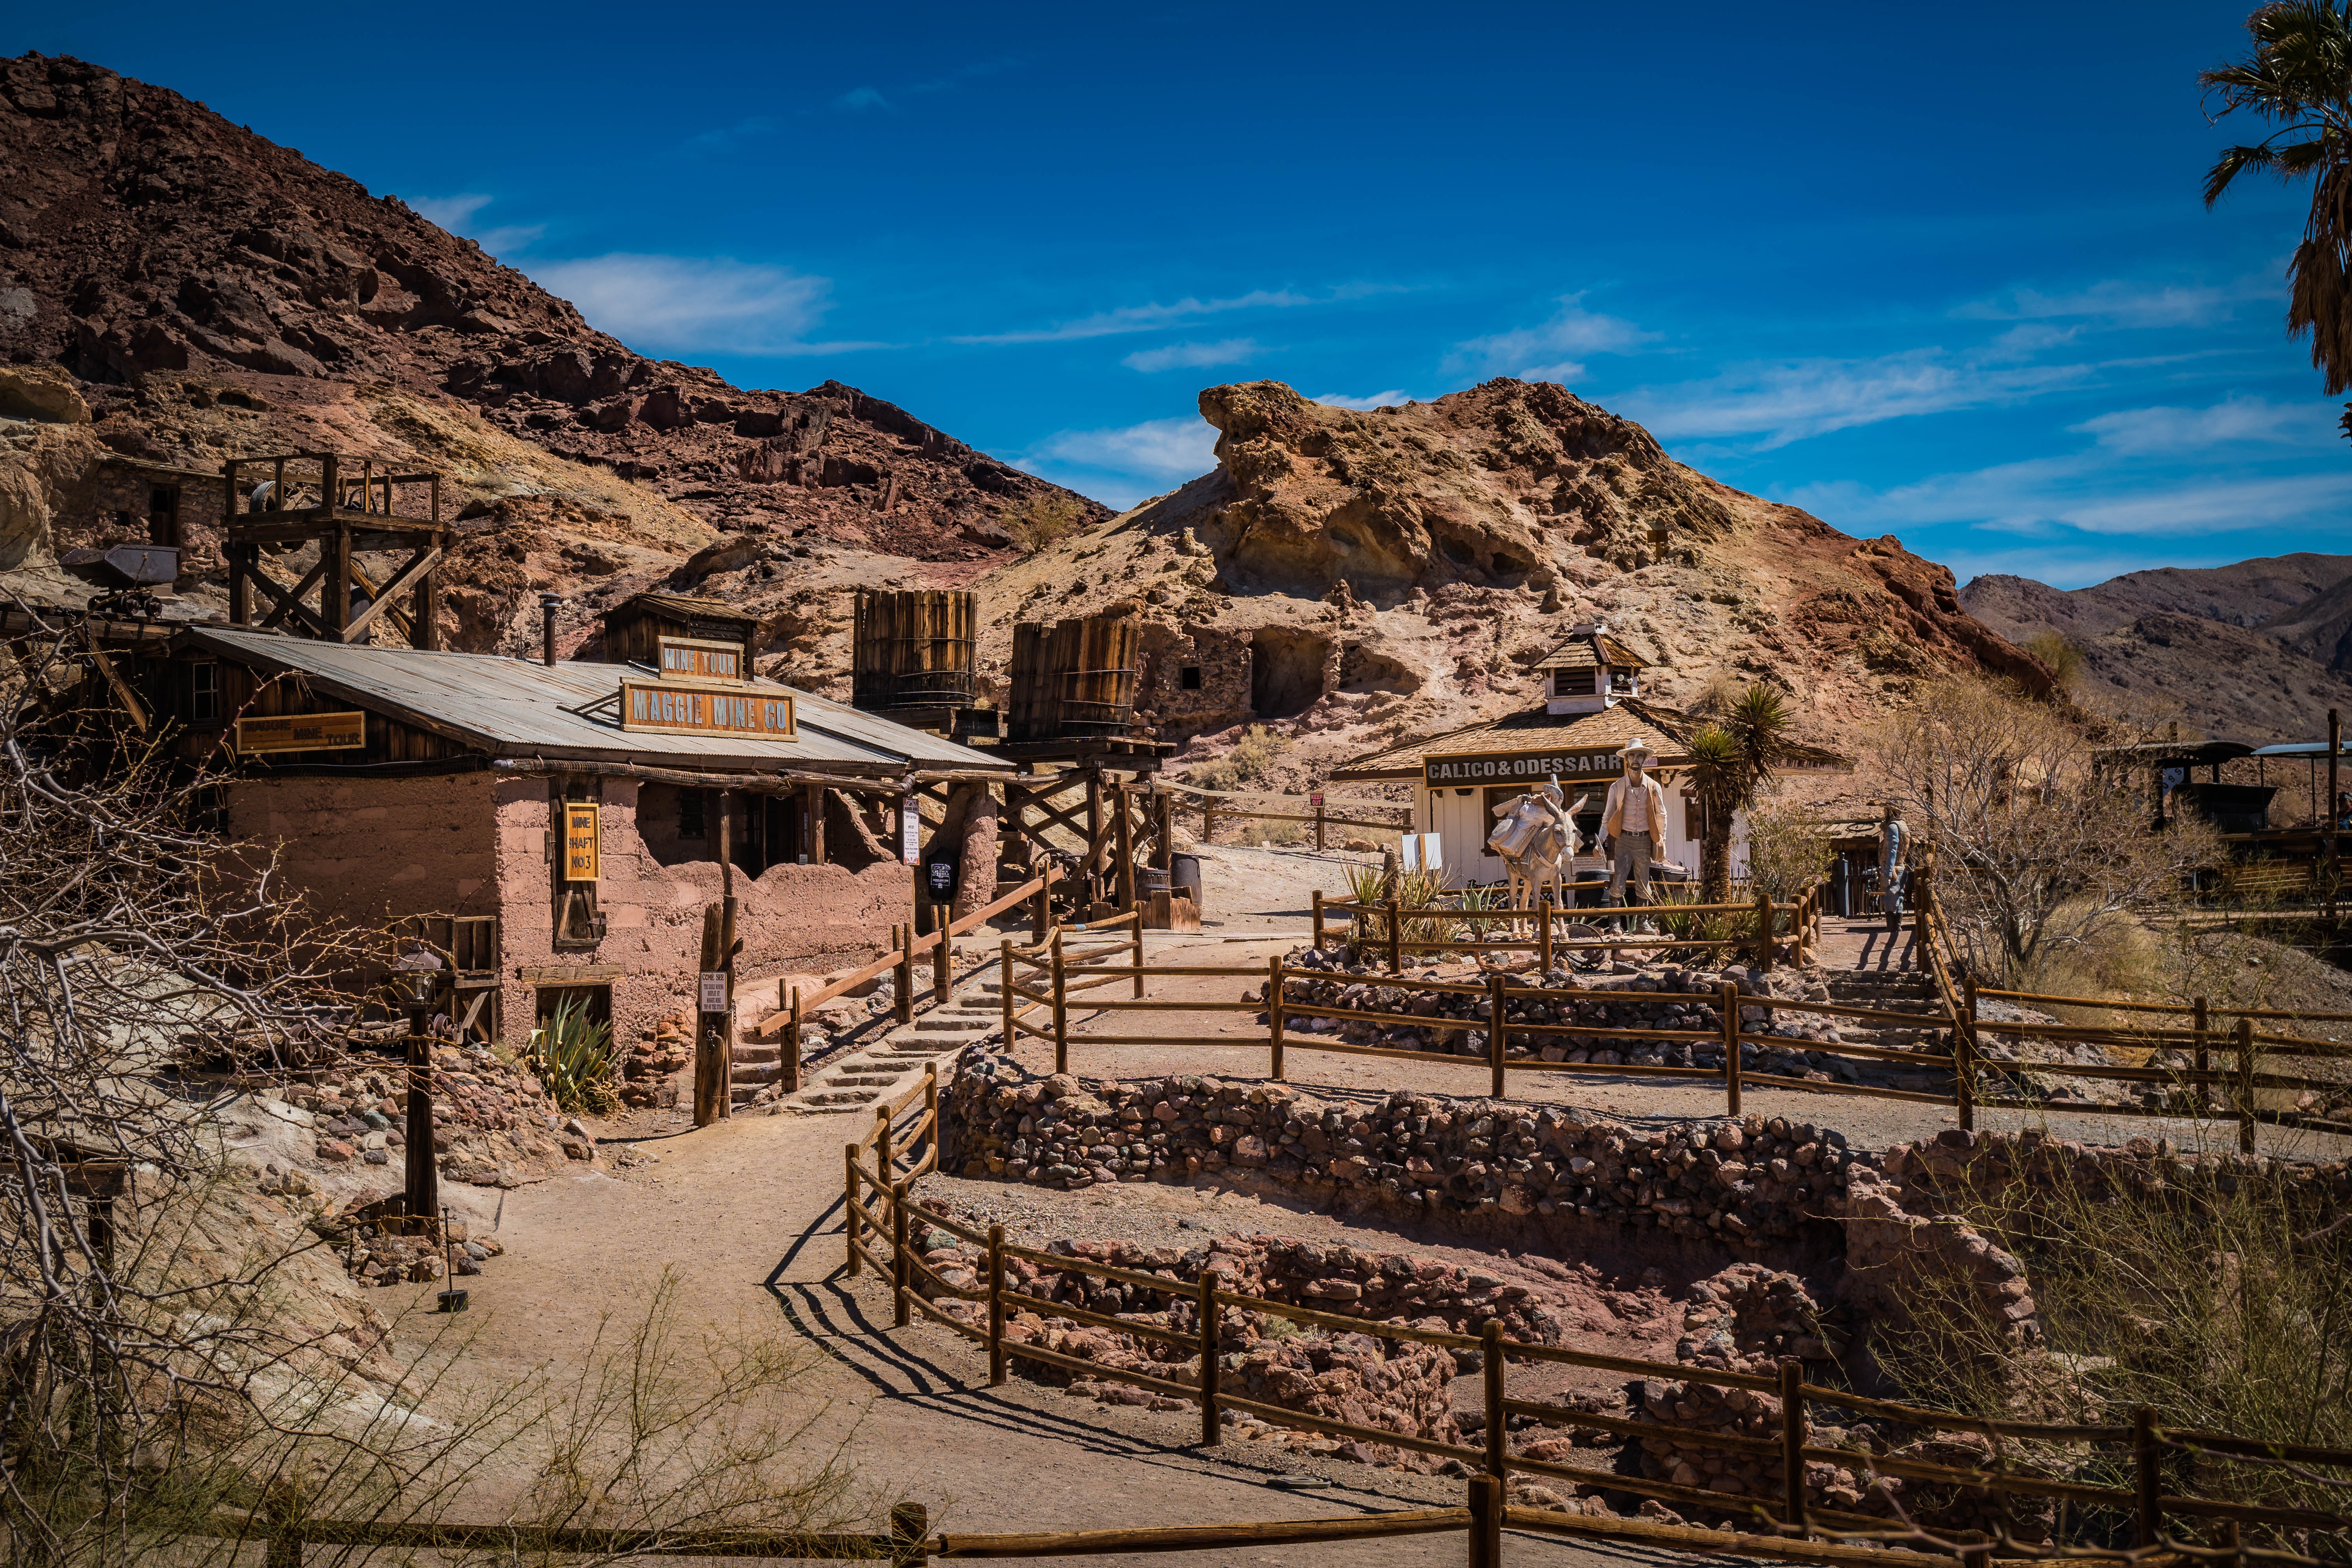
sky, mountain, rock, landscape, cloud, formation, national park, tree, tourism, geology, wadi, ancient history, building, historic site, house, badlands, hill, vacation, village, home, terrain, canyon, ruins, road, valley, city